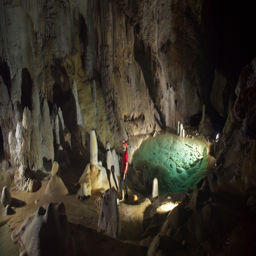
national park featuring caves as well as an individual male